Edward James Olmos

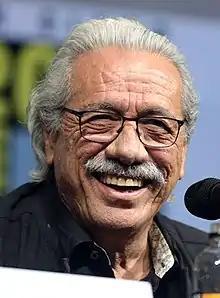
Olmos at the 2018 San Diego Comic-Con

Edward James Olmos (born February 24, 1947) is an American actor. He is best known for his roles as Detective Gaff in "Blade Runner" (1982) and its sequel "Blade Runner 2049" (2017), Lieutenant Martin "Marty" Castillo in "Miami Vice" (1984–1989), high school math teacher Jaime Escalante in "Stand and Deliver" (1988), Montoya Santana in "American Me" (1992) (which he also directed), William Adama in the reimagined "Battlestar Galactica" (2004–2009), and the voice of Mito in the 2005 English dub of "Nausicaä of the Valley of the Wind".